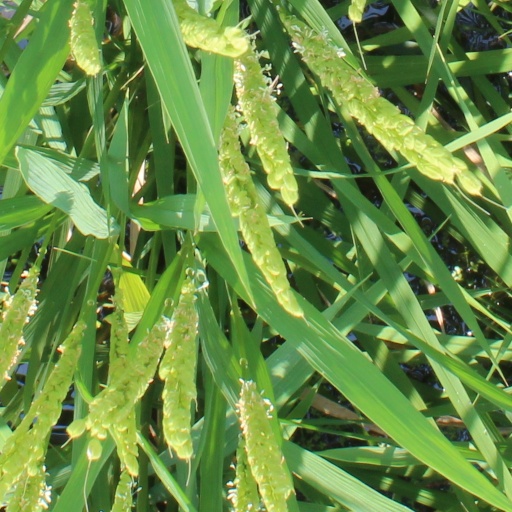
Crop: rice